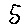
Label: 5